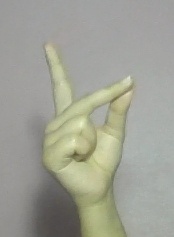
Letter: ta